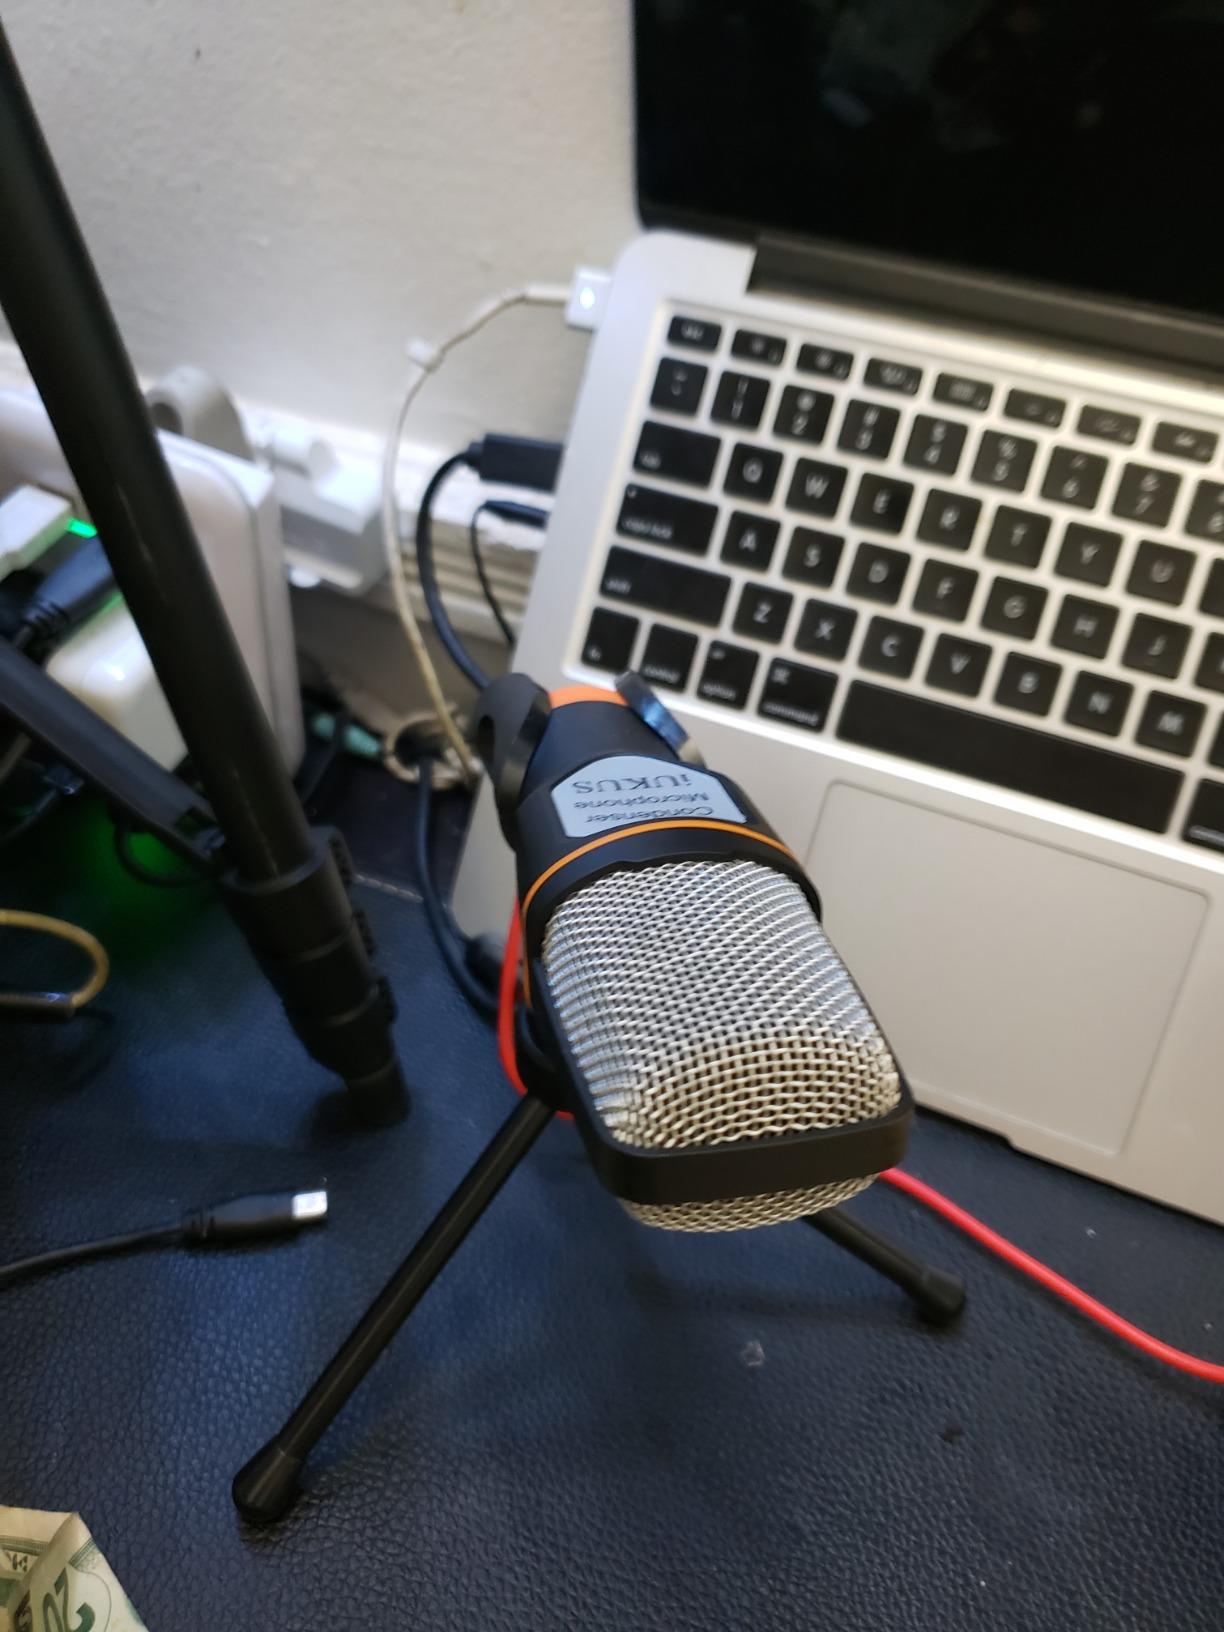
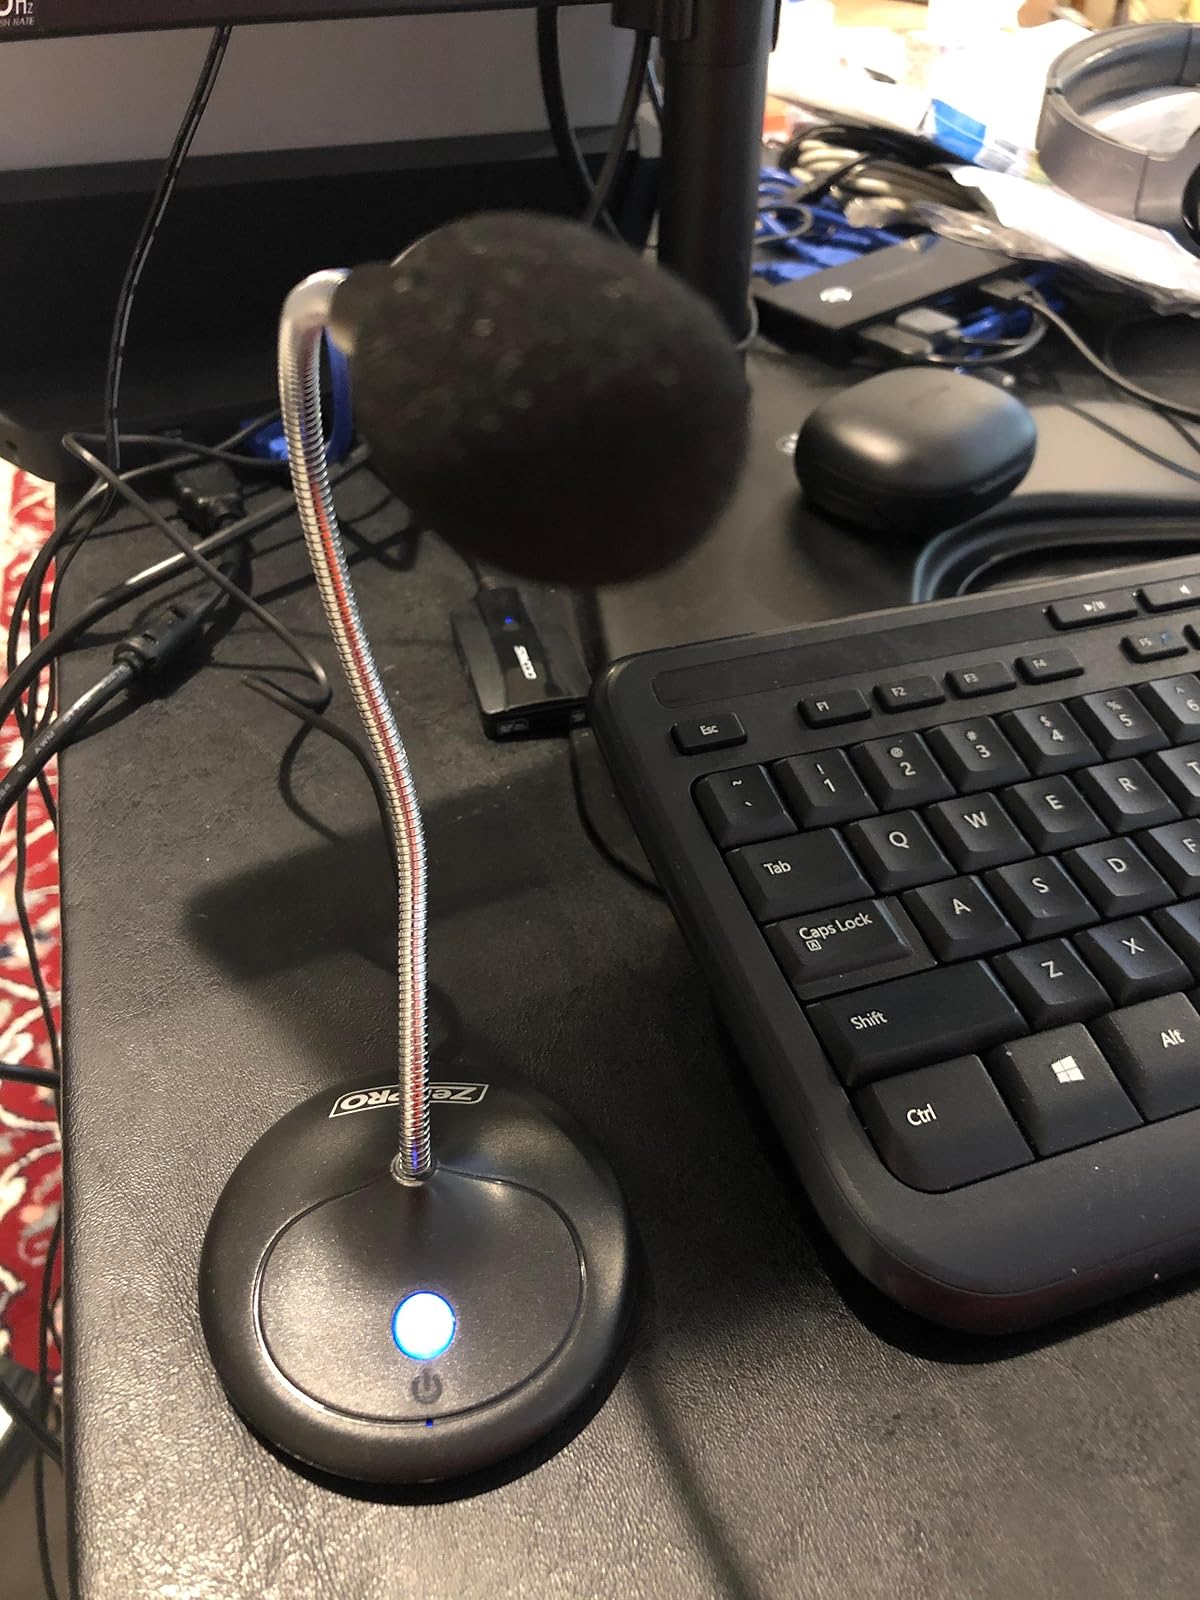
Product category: microphone
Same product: no